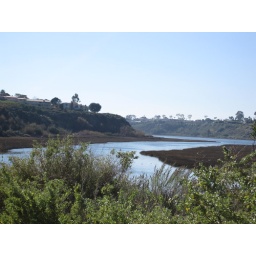
Looking over grass at water